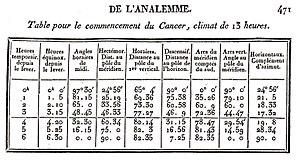
Table de Ptolémée corrigée par Delambre définissant la position du Soleil le jour du solstice d'été à la latitude de 16° 27' (climat de 13 heures) avec la déclinaison de 23°51' employée par Ptolémée.
Un analemme est une ancienne construction géométrique, employée en astronomie-gnomonique. Elle permet de déterminer principalement certains éléments fondamentaux liés au mouvement annuel du Soleil sur les horloges solaires.